Playhouse Square

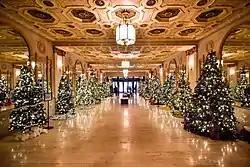
Lobby of the Allen Theatre at Christmas time.

The theaters successfully showed a variety of serious theater, vaudeville shows, and movies for more than forty years. However, during the years following World War II, suburbanization and the rise of television led to the decline of the theaters. Fire broke out in the Ohio in 1964, and the other Playhouse Square theaters were struck by vandalism. Between May 1968 and July 1969, all the theaters closed except the Hanna.